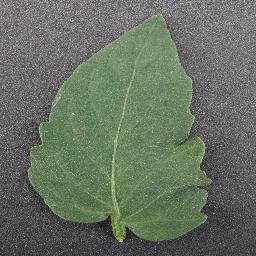
Label: Tomato___healthy